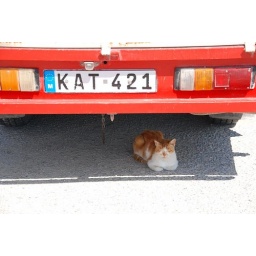
Gozo, Marsalforn, cat under car